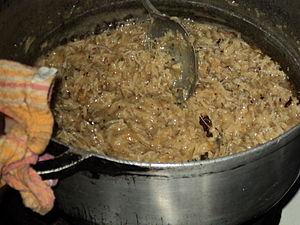
cuisson
Le bonbon coco est une sucrerie compacte fabriquée à partir de noix de coco râpée. Il se présente sous la forme d'une petite galette enflée généralement colorée avec des couleurs vives qui varient selon les parfums.